Carry On Spying

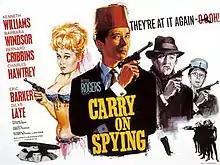
Original UK quad poster by Tom Chantrell

Carry On Spying is a 1964 British spy comedy film directed by Gerald Thomas. It is the ninth in the series of 31 "Carry On" films (1958–1992).